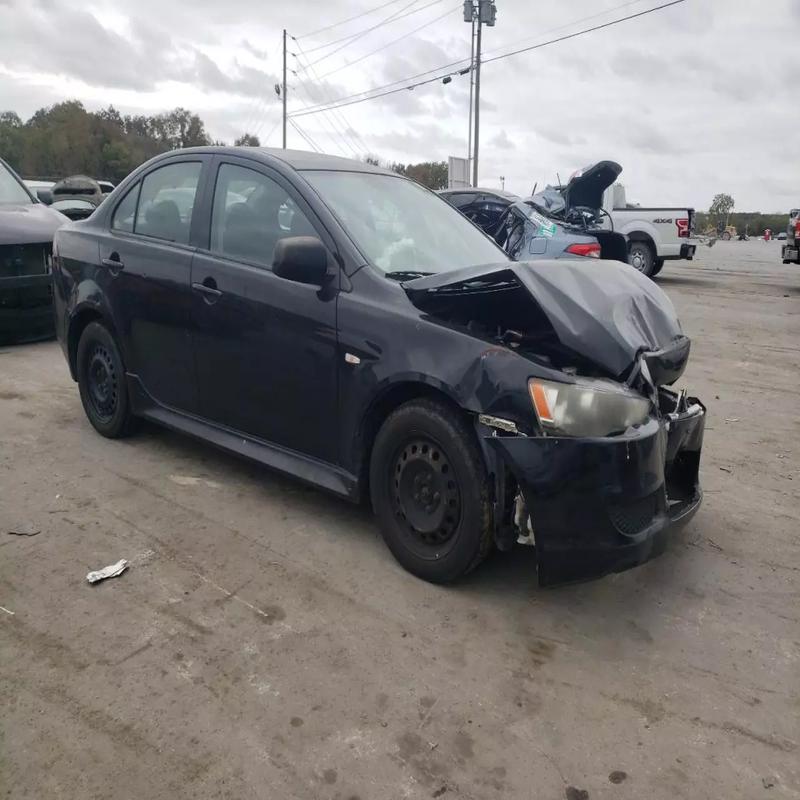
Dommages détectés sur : pare-choc avant, feu avant gauche, capot, aile avant droite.
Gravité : majeur